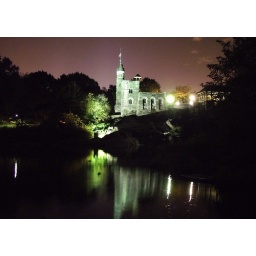
If you look real close, you can see a duck swimming in the lighted portion of the water. ;)